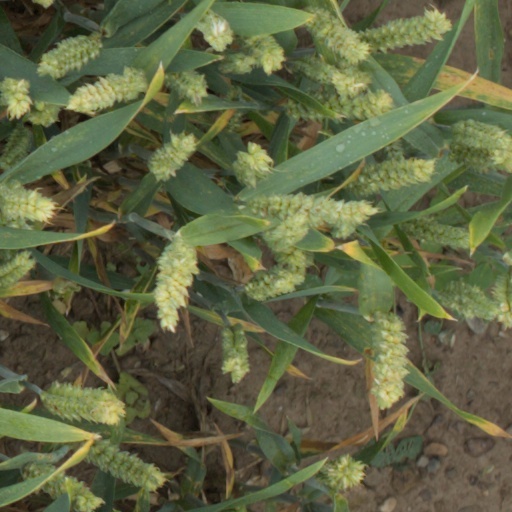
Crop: wheat